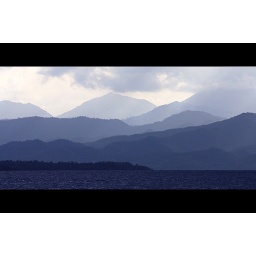
dusk settling over the rolling mountains of palawan coming back from the subterranean river